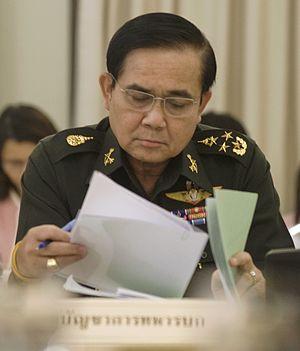
La Thaïlande fait face à une crise politique depuis novembre 2013. Cette crise se traduit notamment par d'importantes manifestations qui ont conduit à la dissolution du gouvernement. La Première ministre Yingluck Shinawatra est destituée par la Cour constitutionnelle le 17 mai 2014. Le 20 mai 2014, les forces armées annoncent la mise en place de la loi martiale sur tout le territoire, et par la voix du général Prayuth Chan-ocha, déclarent prendre le pouvoir deux jours plus tard, pour le dix-neuvième coup d'État militaire tenté ou réussi dans le pays depuis l'instauration de la Monarchie constitutionnelle en 1932.